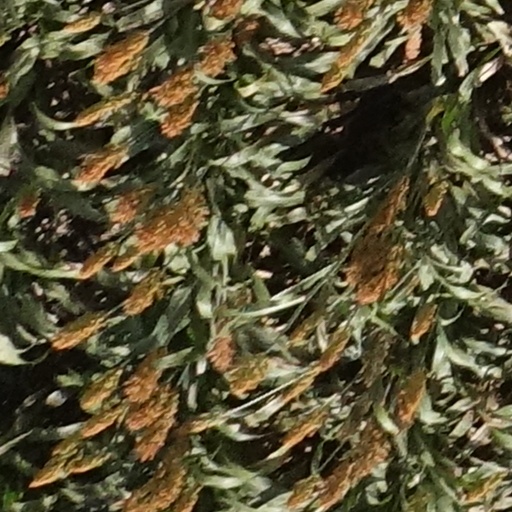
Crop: sorghum